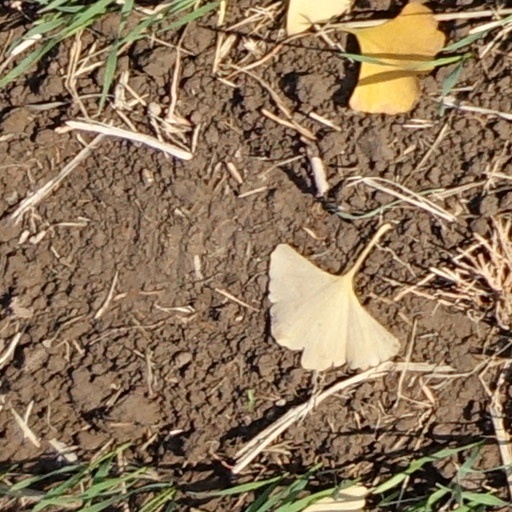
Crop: wheat